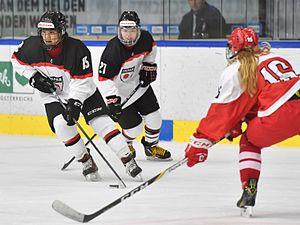
L'Équipe du Japon féminine de hockey sur glace est la sélection des meilleures joueuses japonaises de hockey sur glace lors des compétitions internationales. Elle est sous la tutelle de la fédération du Japon de hockey sur glace. Le Japon est classé 7ᵉ sur 38 équipes au classement IIHF 2018.